History of Trinidad and Tobago

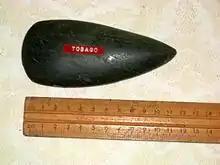
Green stone ceremonial axe. From shell midden, Mt Irvine Bay, Tobago, 1957

Human settlement in Trinidad dates back at least 7,000 years. The earliest settlers, termed Archaic or Ortoiroid, are believed to have settled Trinidad and Tobago from modern-day Venezuela from northeastern South America around 4000 BC. Twenty-nine Archaic sites have been identified, mostly in south Trinidad and Tobago; this includes the 7,000-year-old Banwari Trace site which is the oldest discovered human settlement in the eastern Caribbean. Archaic populations were pre-ceramic, and dominated the area until about 200 BC.